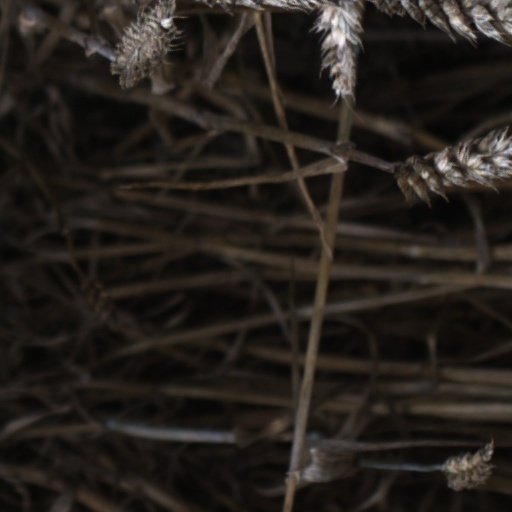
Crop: wheat